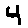
Label: 4